Women's International Zionist Organization

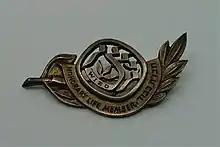
WIZO badge of honour belonging to Betty Halff-Epstein, in the Jewish Museum of Switzerland’s collection

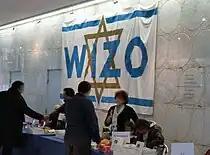
WIZO book fair in Strasbourg, France, 2009

Today, WIZO runs 180 day care centers in Israel, caring for 14,000 children of working mothers, new immigrants and needy families. The organization also runs summer camps, courses for single-parent families and therapeutic frameworks for children removed from their homes by court order.